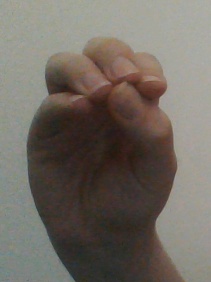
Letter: ha